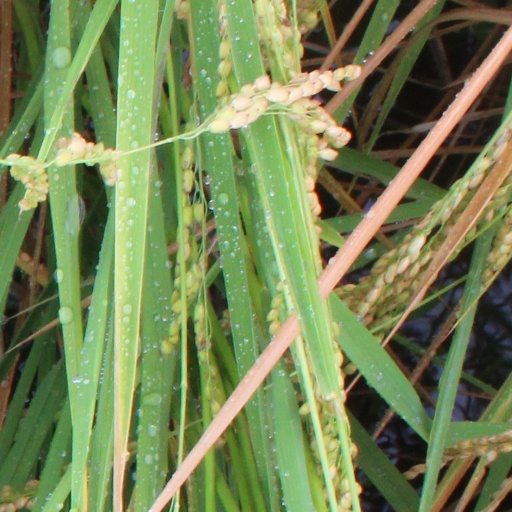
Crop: rice